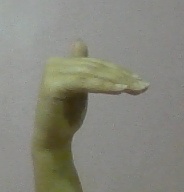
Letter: khaa